South Carolina

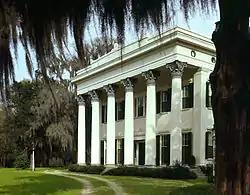
Millford Plantation built 1839–41, is an example of Greek Revival architecture

On March 26, 1776, the colony adopted the Constitution of South Carolina, electing John Rutledge as the state's first president. In February 1778, South Carolina became the first state to ratify the Articles of Confederation, the initial governing document of the United States, and in May 1788, South Carolina ratified the United States Constitution, becoming the eighth state to enter the union.